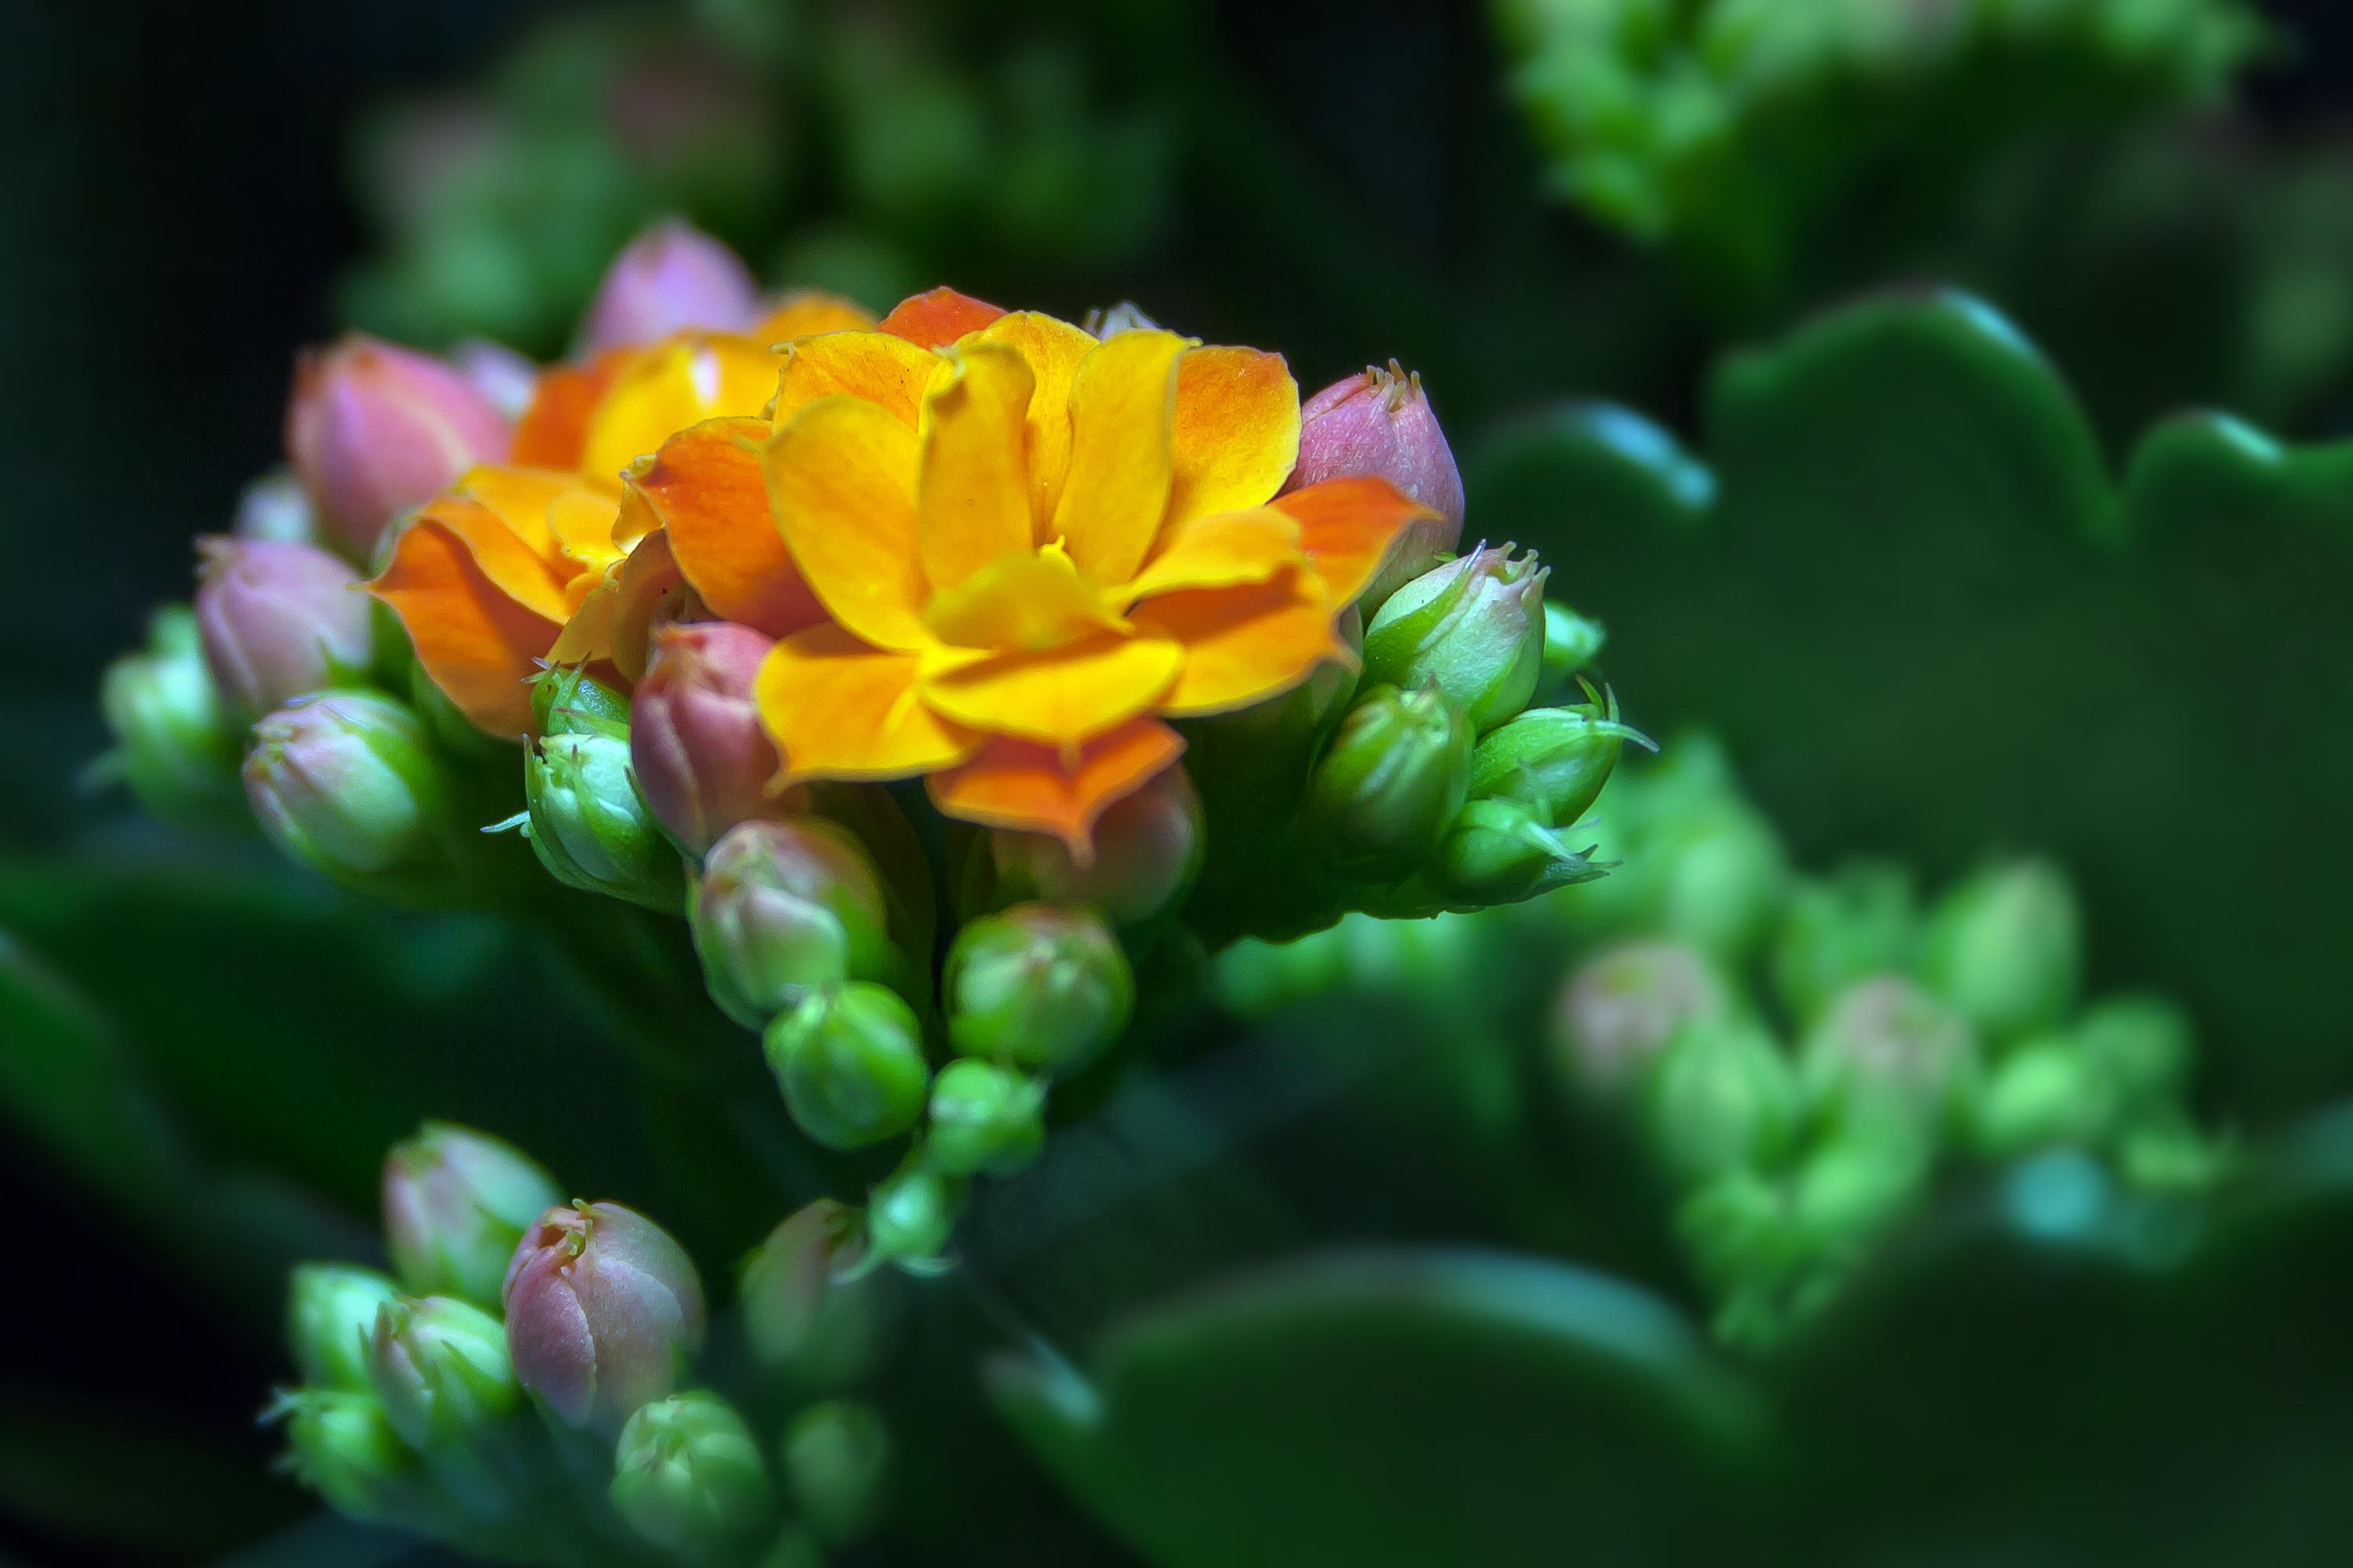
blossom, plant, photography, leaf, flower, petal, bloom, green, red, tropical, yellow, flora, wildflower, bright, exotic, bright yellow, macro photography, ornamental plant, inflorescence, meaty, green yellow, flowering plant, thick sheet greenhouse, kalanchoe, kalanchoe blossfeldiana, land plant, goethe plant, kalanchoe pinnata, kalanchoe globulifera, ornamental horticulture